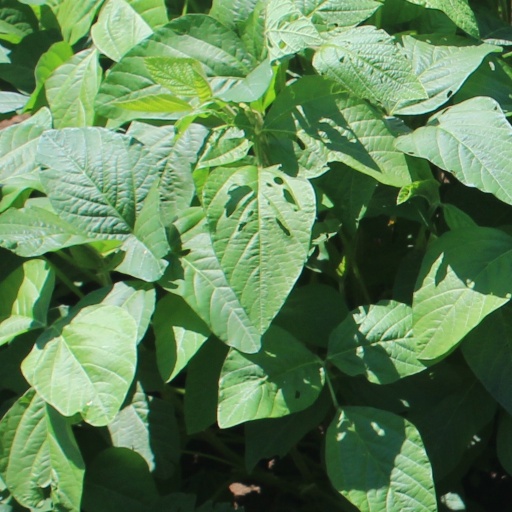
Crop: soybean